Christian Stock

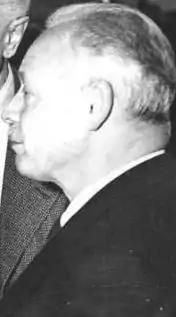
Christian Stock in 1947

Christian Stock (28 August 1884, Darmstadt, Grand Duchy of Hesse13 April 1967 in Seeheim-Jugenheim) was a German Social Democrat politician and the first Minister-President of the provisional state of Greater Hesse (later Hesse), which had been constituted in the aftermath of World War II.